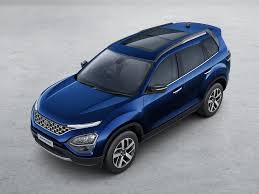
Label: noambulance